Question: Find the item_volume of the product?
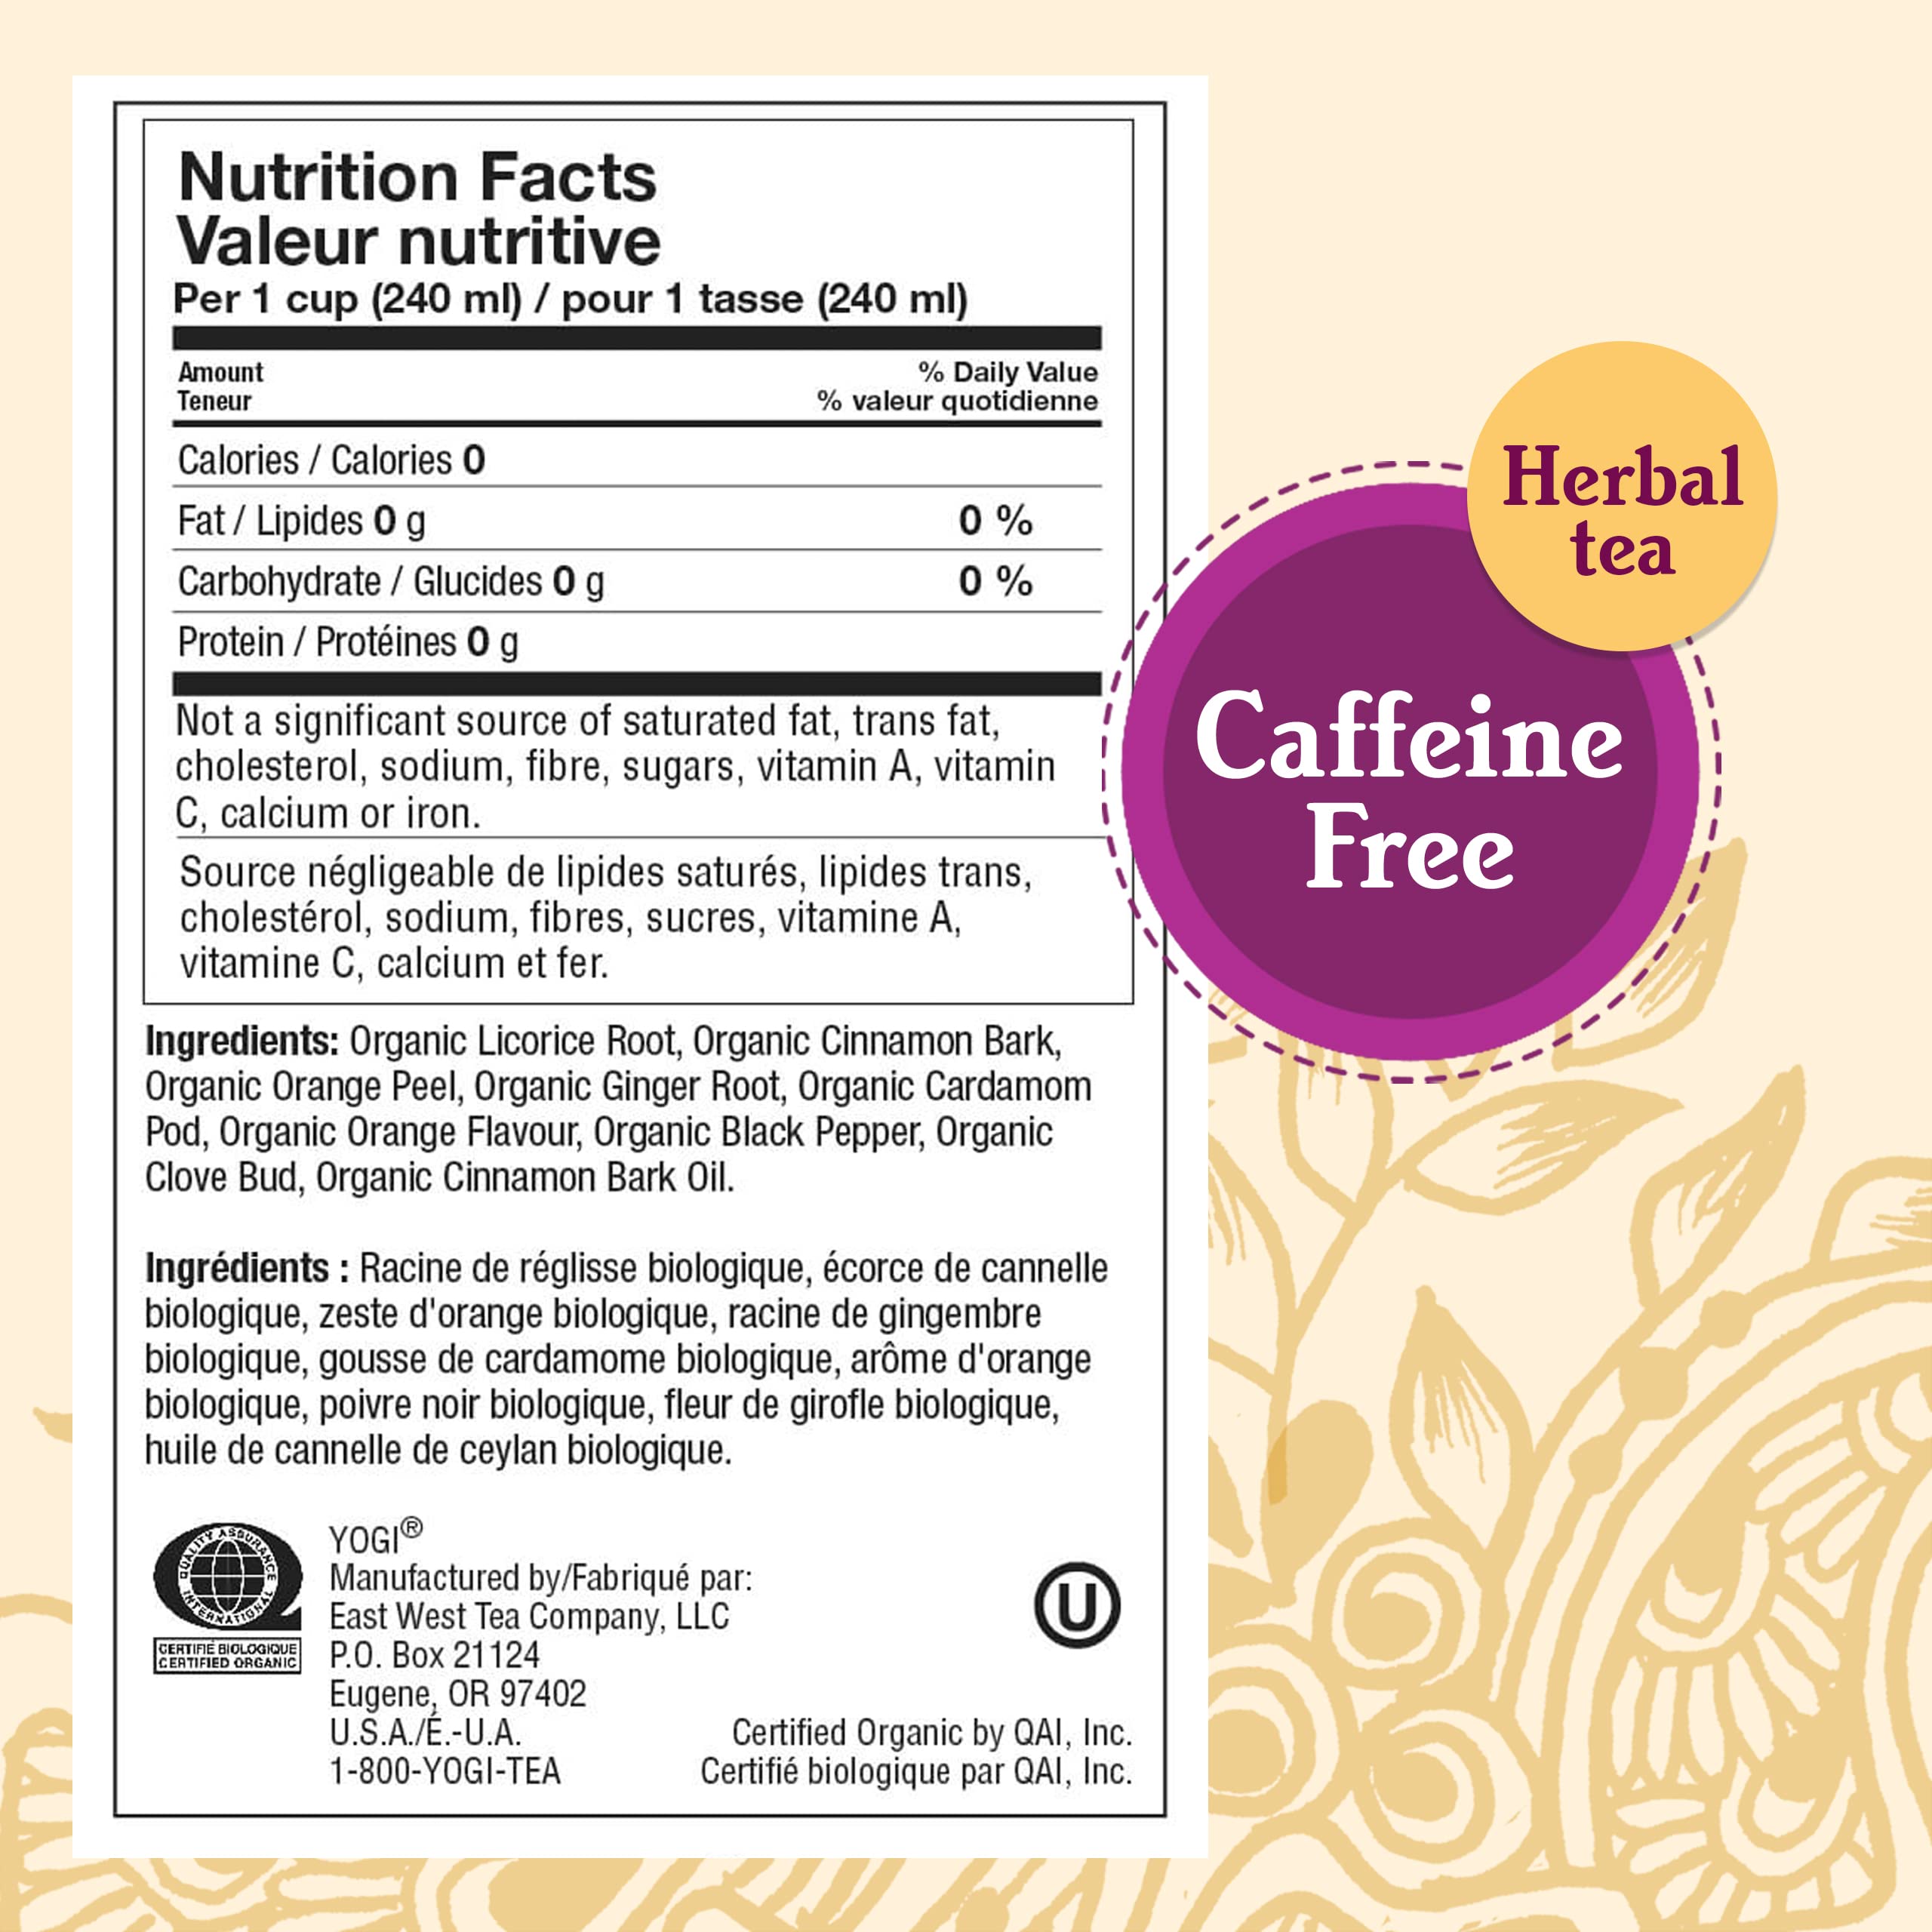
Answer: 240.0 millilitre